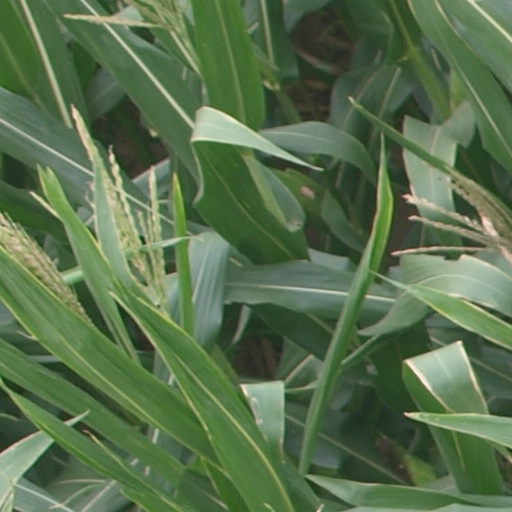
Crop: maize; corn